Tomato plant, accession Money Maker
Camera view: tilt-top (135 deg); turntable rotation: 270 degrees
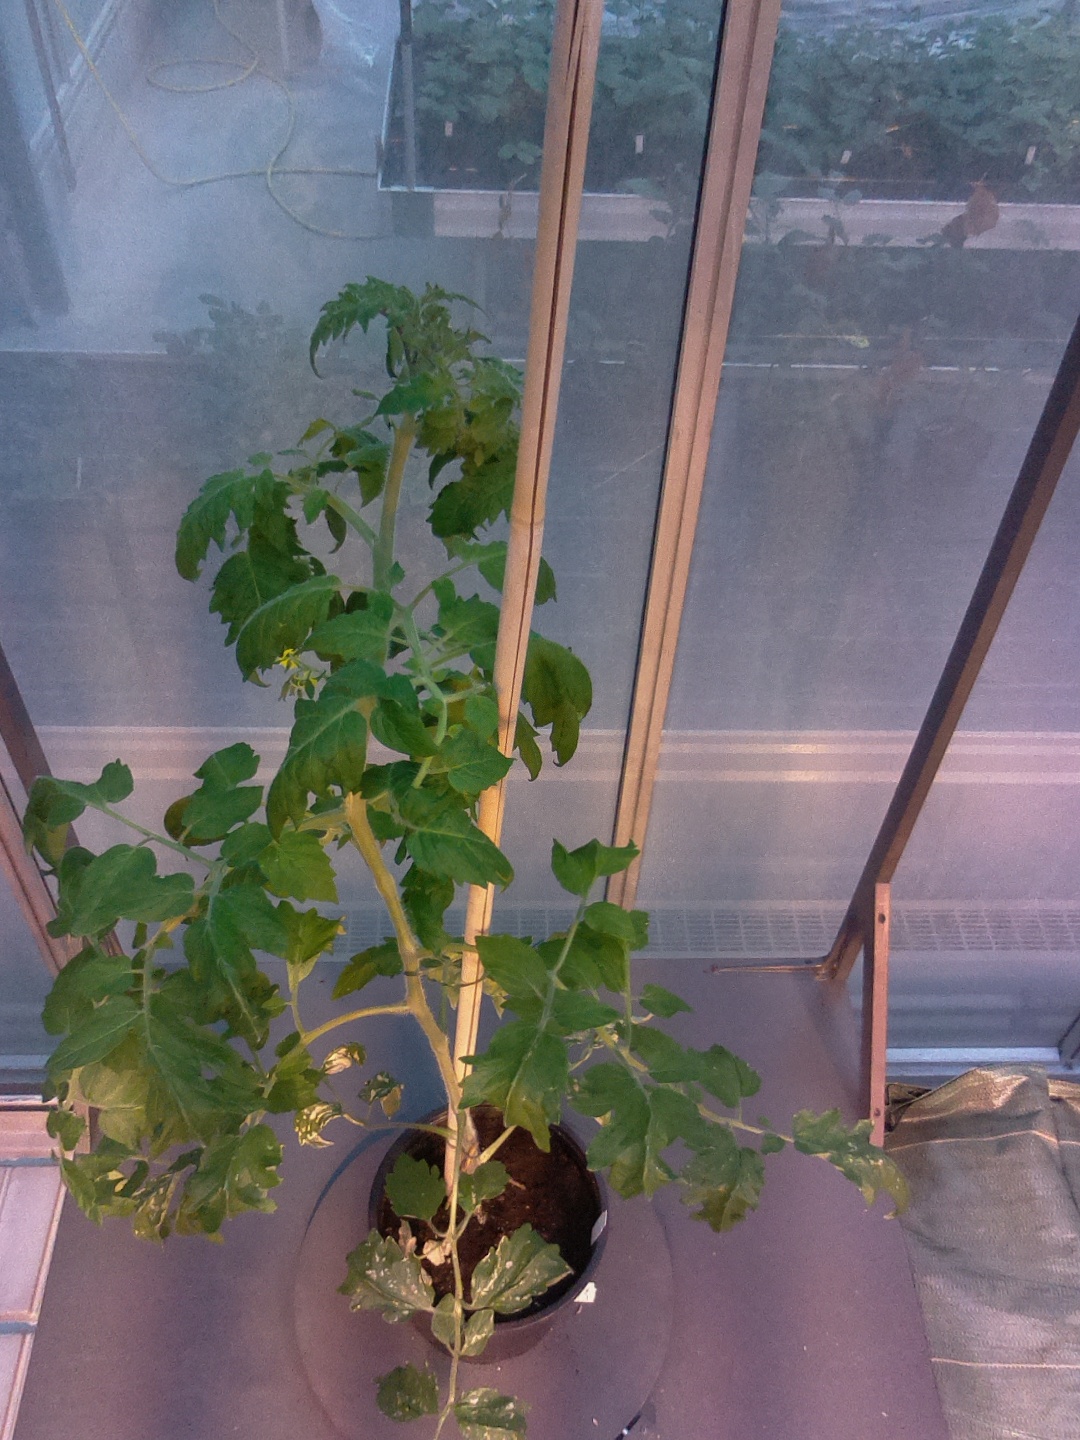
BBCH growth stage 61: 10%-20% of flowers open